Miss Pinkerton

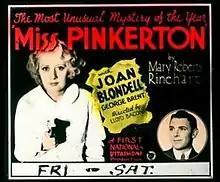
Lantern silde

Miss Pinkerton is a 1932 American pre-Code comedy mystery film about a nurse who becomes involved in a murder investigation. It stars Joan Blondell, George Brent and Ruth Hall. The film is adapted from a book with the same title, by American novelist Mary Roberts Rinehart.